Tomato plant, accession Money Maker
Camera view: horizontal (90 deg, fisheye); turntable rotation: 270 degrees
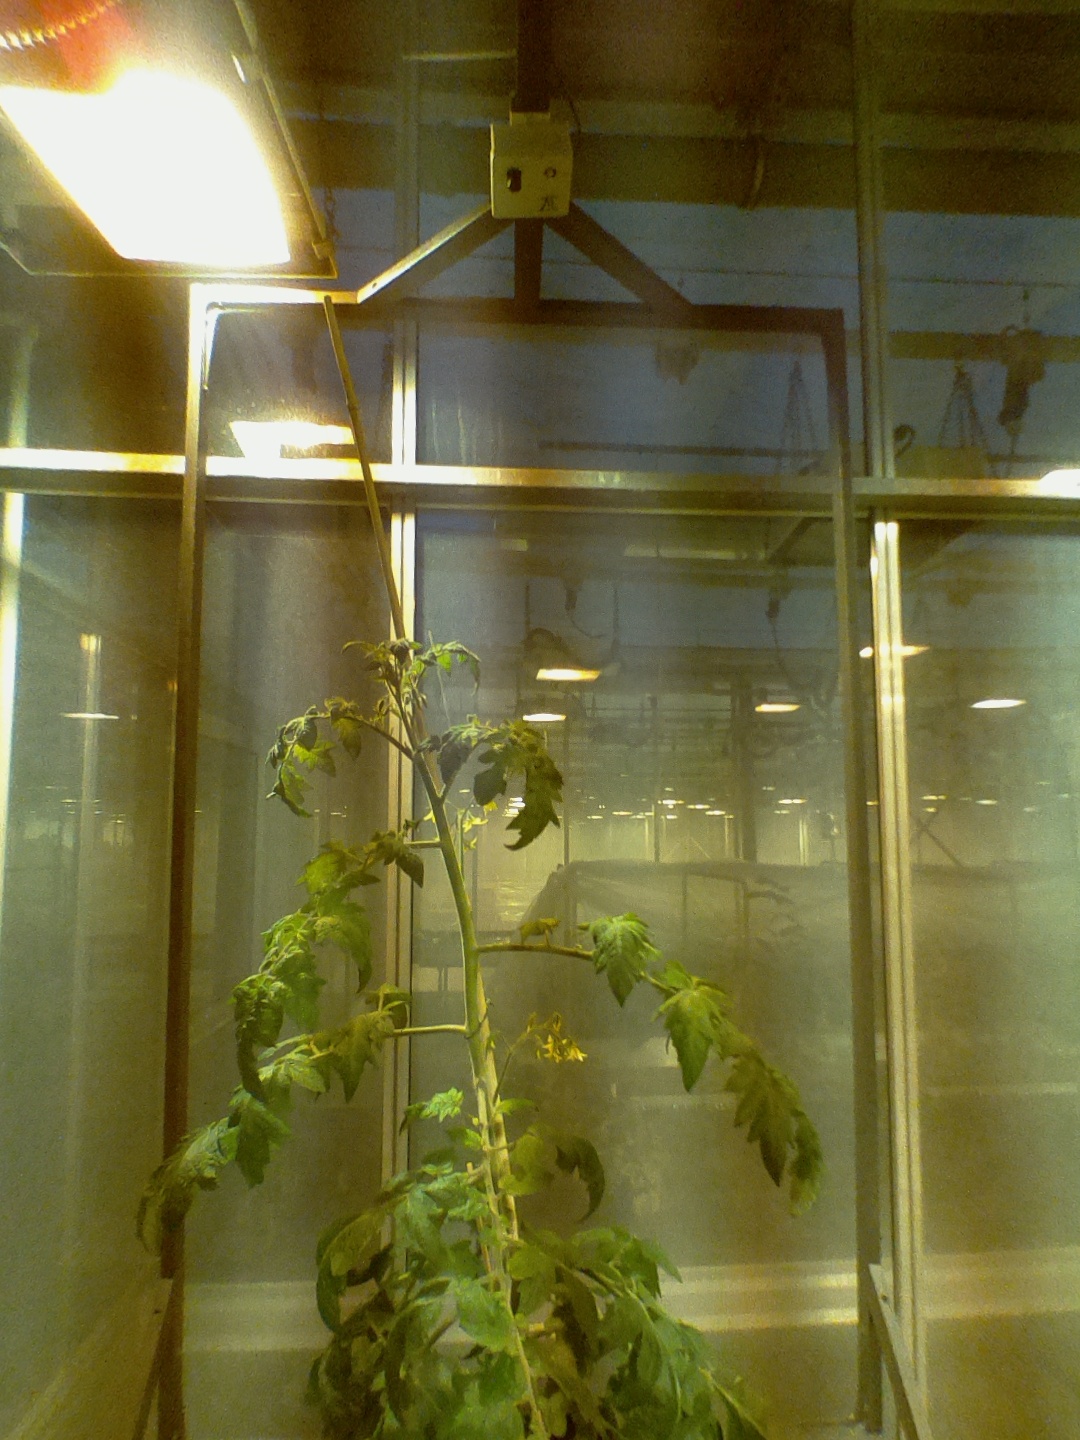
BBCH growth stage 68: Full flowering, 80%-90% of flowers open, more petals falling